Mano Menezes

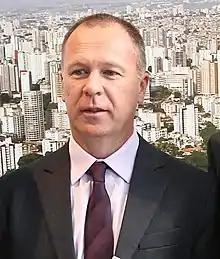
Menezes in 2011

Luiz Antônio Venker Menezes (born 11 June 1962), known as Mano Menezes, is a Brazilian professional football coach, currently the head coach of Grêmio.